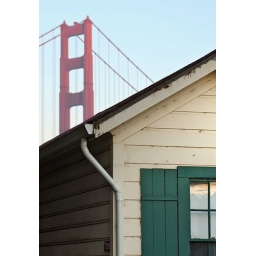
the golden gate bridge over the warming hut - crissy field / presidio, san francisco, california